History of the Conservative Party (UK)

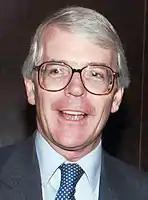
Conservative Prime Minister (1990–1997) John Major

Heath remained leader of the party despite growing challenges to his mandate, and the fact that he had now lost three of his four general elections as party leader. At the time there was no system for challenging an incumbent leader but after renewed pressure and a second general election defeat a system was put in place and Heath agreed to holding a leadership election to allow him to renew his mandate. In spite of his track record as Conservative party leader, which had included defeat at three out of four general elections, few both inside and out of the party expected him to be seriously challenged, let alone defeated. However, Margaret Thatcher stood against Heath and in a shock result outpolled him on the first ballot, leading him to withdraw from the contest. Thatcher then faced off four other candidates to become the first woman to lead a major British political party. Thatcher had much support from the monetarists, led by Keith Joseph. The Conservatives would eventually capitalise on the Winter of Discontent during late 1978 and early 1979, and even in the very early Thatcher era they were able to criticise the Labour government for rising inflation and unemployment, not to mention the humiliating bailout of the UK economy by the IMF in 1976. However, when the Labour government lost its parliamentary majority in March 1977, it survived a vote of confidence in parliament when challenged by the Conservatives, and then formed an electoral pact with the Liberal Party in order to prevent another similar threat to its power.